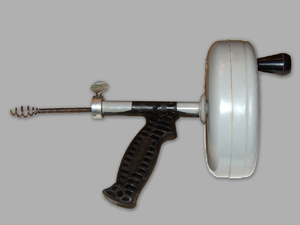
En plomberie, un furet est un outil, comportant un flexible métallique de longueur supérieure ou égale à trois mètres, qui rétablit la circulation dans une canalisation sans la démonter, notamment si elle est obstruée par un bouchon qui sera percé par le foret dont est muni son extrémité. La flexibilité permet de suivre la canalisation sur une distance importante. Des modèles bon marché sont commercialisés pour un emploi par les non-professionnels qui rencontrent ces difficultés dans leur habitation.
Un déboucheur est un dispositif mécanique ou une matière conçus pour déboucher les lavabos, éviers et canalisations. La matière peut être chimique ou biologique, et conditionnée sous forme liquide ou solide.